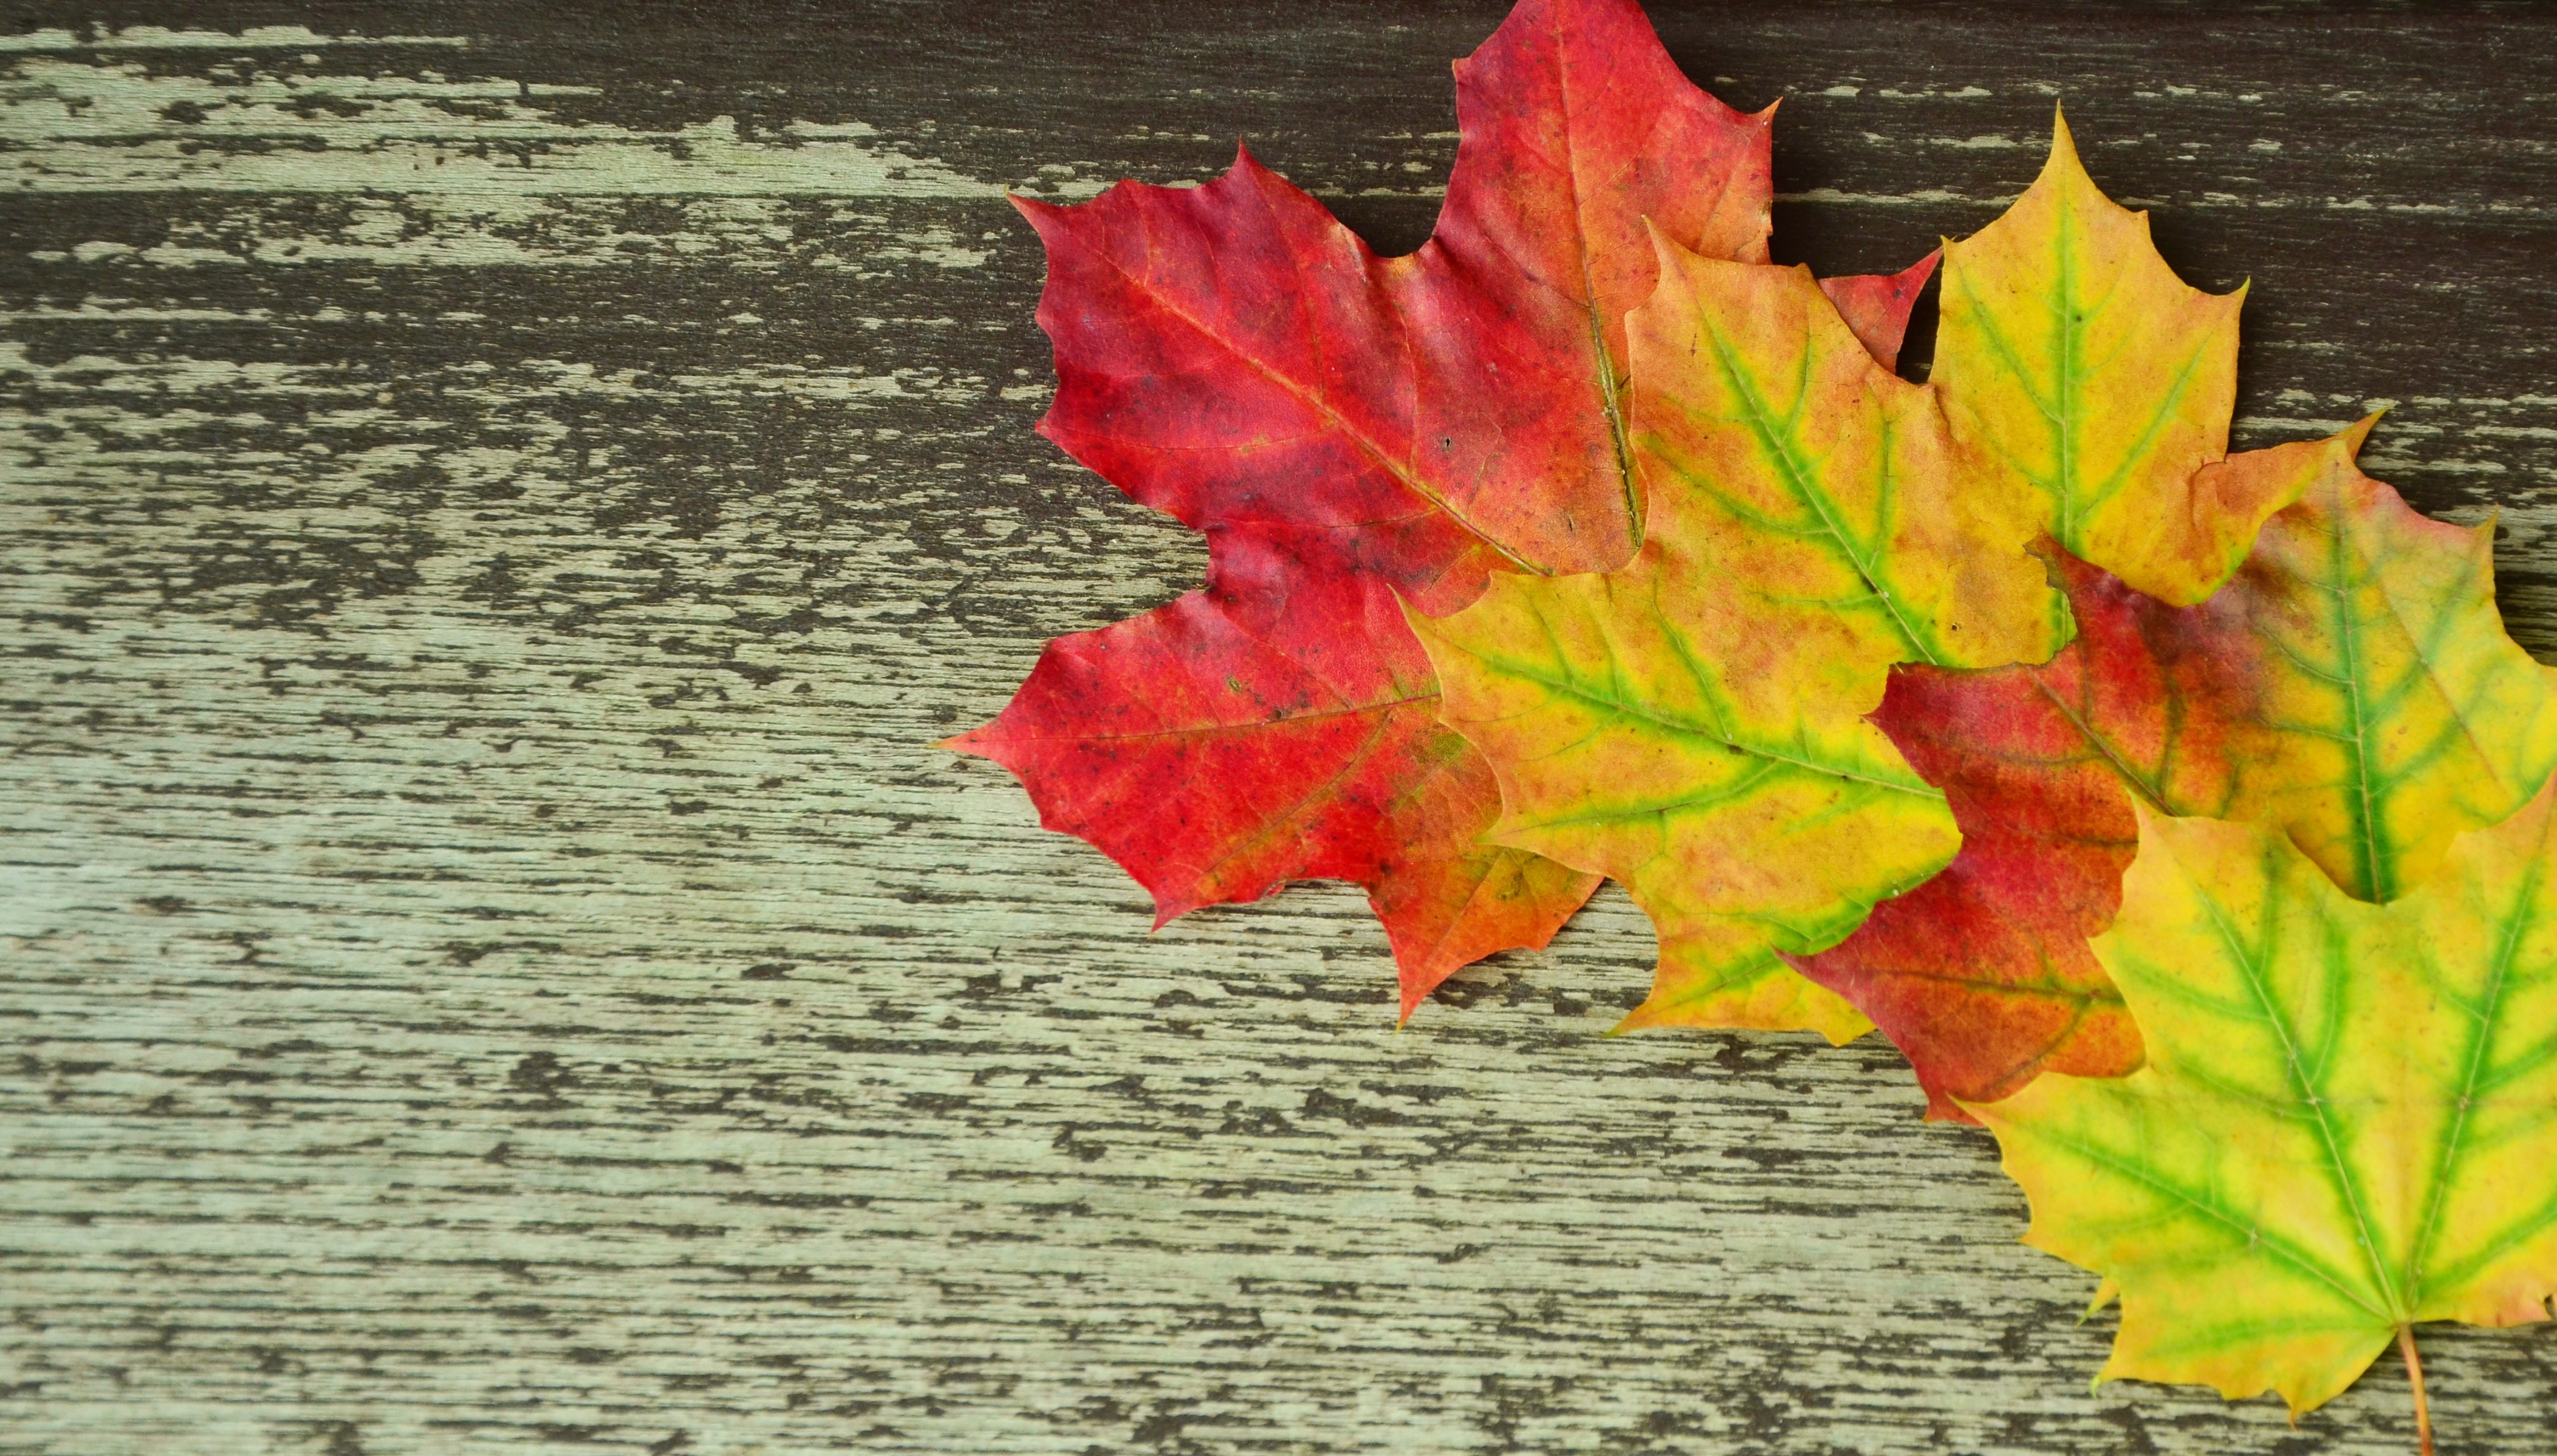
tree, plant, wood, leaf, flower, red, color, autumn, colorful, season, maple tree, maple leaf, weathered, leaves, background, october, of course, maple leaves, fall color, fall foliage, leaves in the autumn, fall leaves, golden autumn, flowering plant, woody plant, land plant